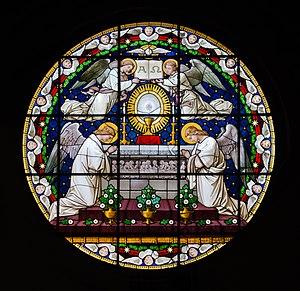
Vitrail de l'église Saint Jacob l'ancien et Sainte Agnès, 1430, XIXe et après 1945, Nysa, Pologne. This is a photo of a monument in Poland identified by the ID 611430